Nude recreation

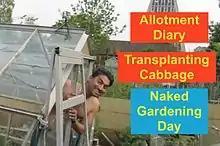
A graphic for a gardening video celebrating World Naked Gardening Day in 2016

People across the globe are encouraged on World Naked Gardening Day (WNGD), held in May each year, to tend their gardens in the nude. WNGD was organized by the Body Freedom Collaborative. Since May is a cold month in New Zealand, the New Zealand Naturist Federation has instituted a National Nude Gardening Day in October.